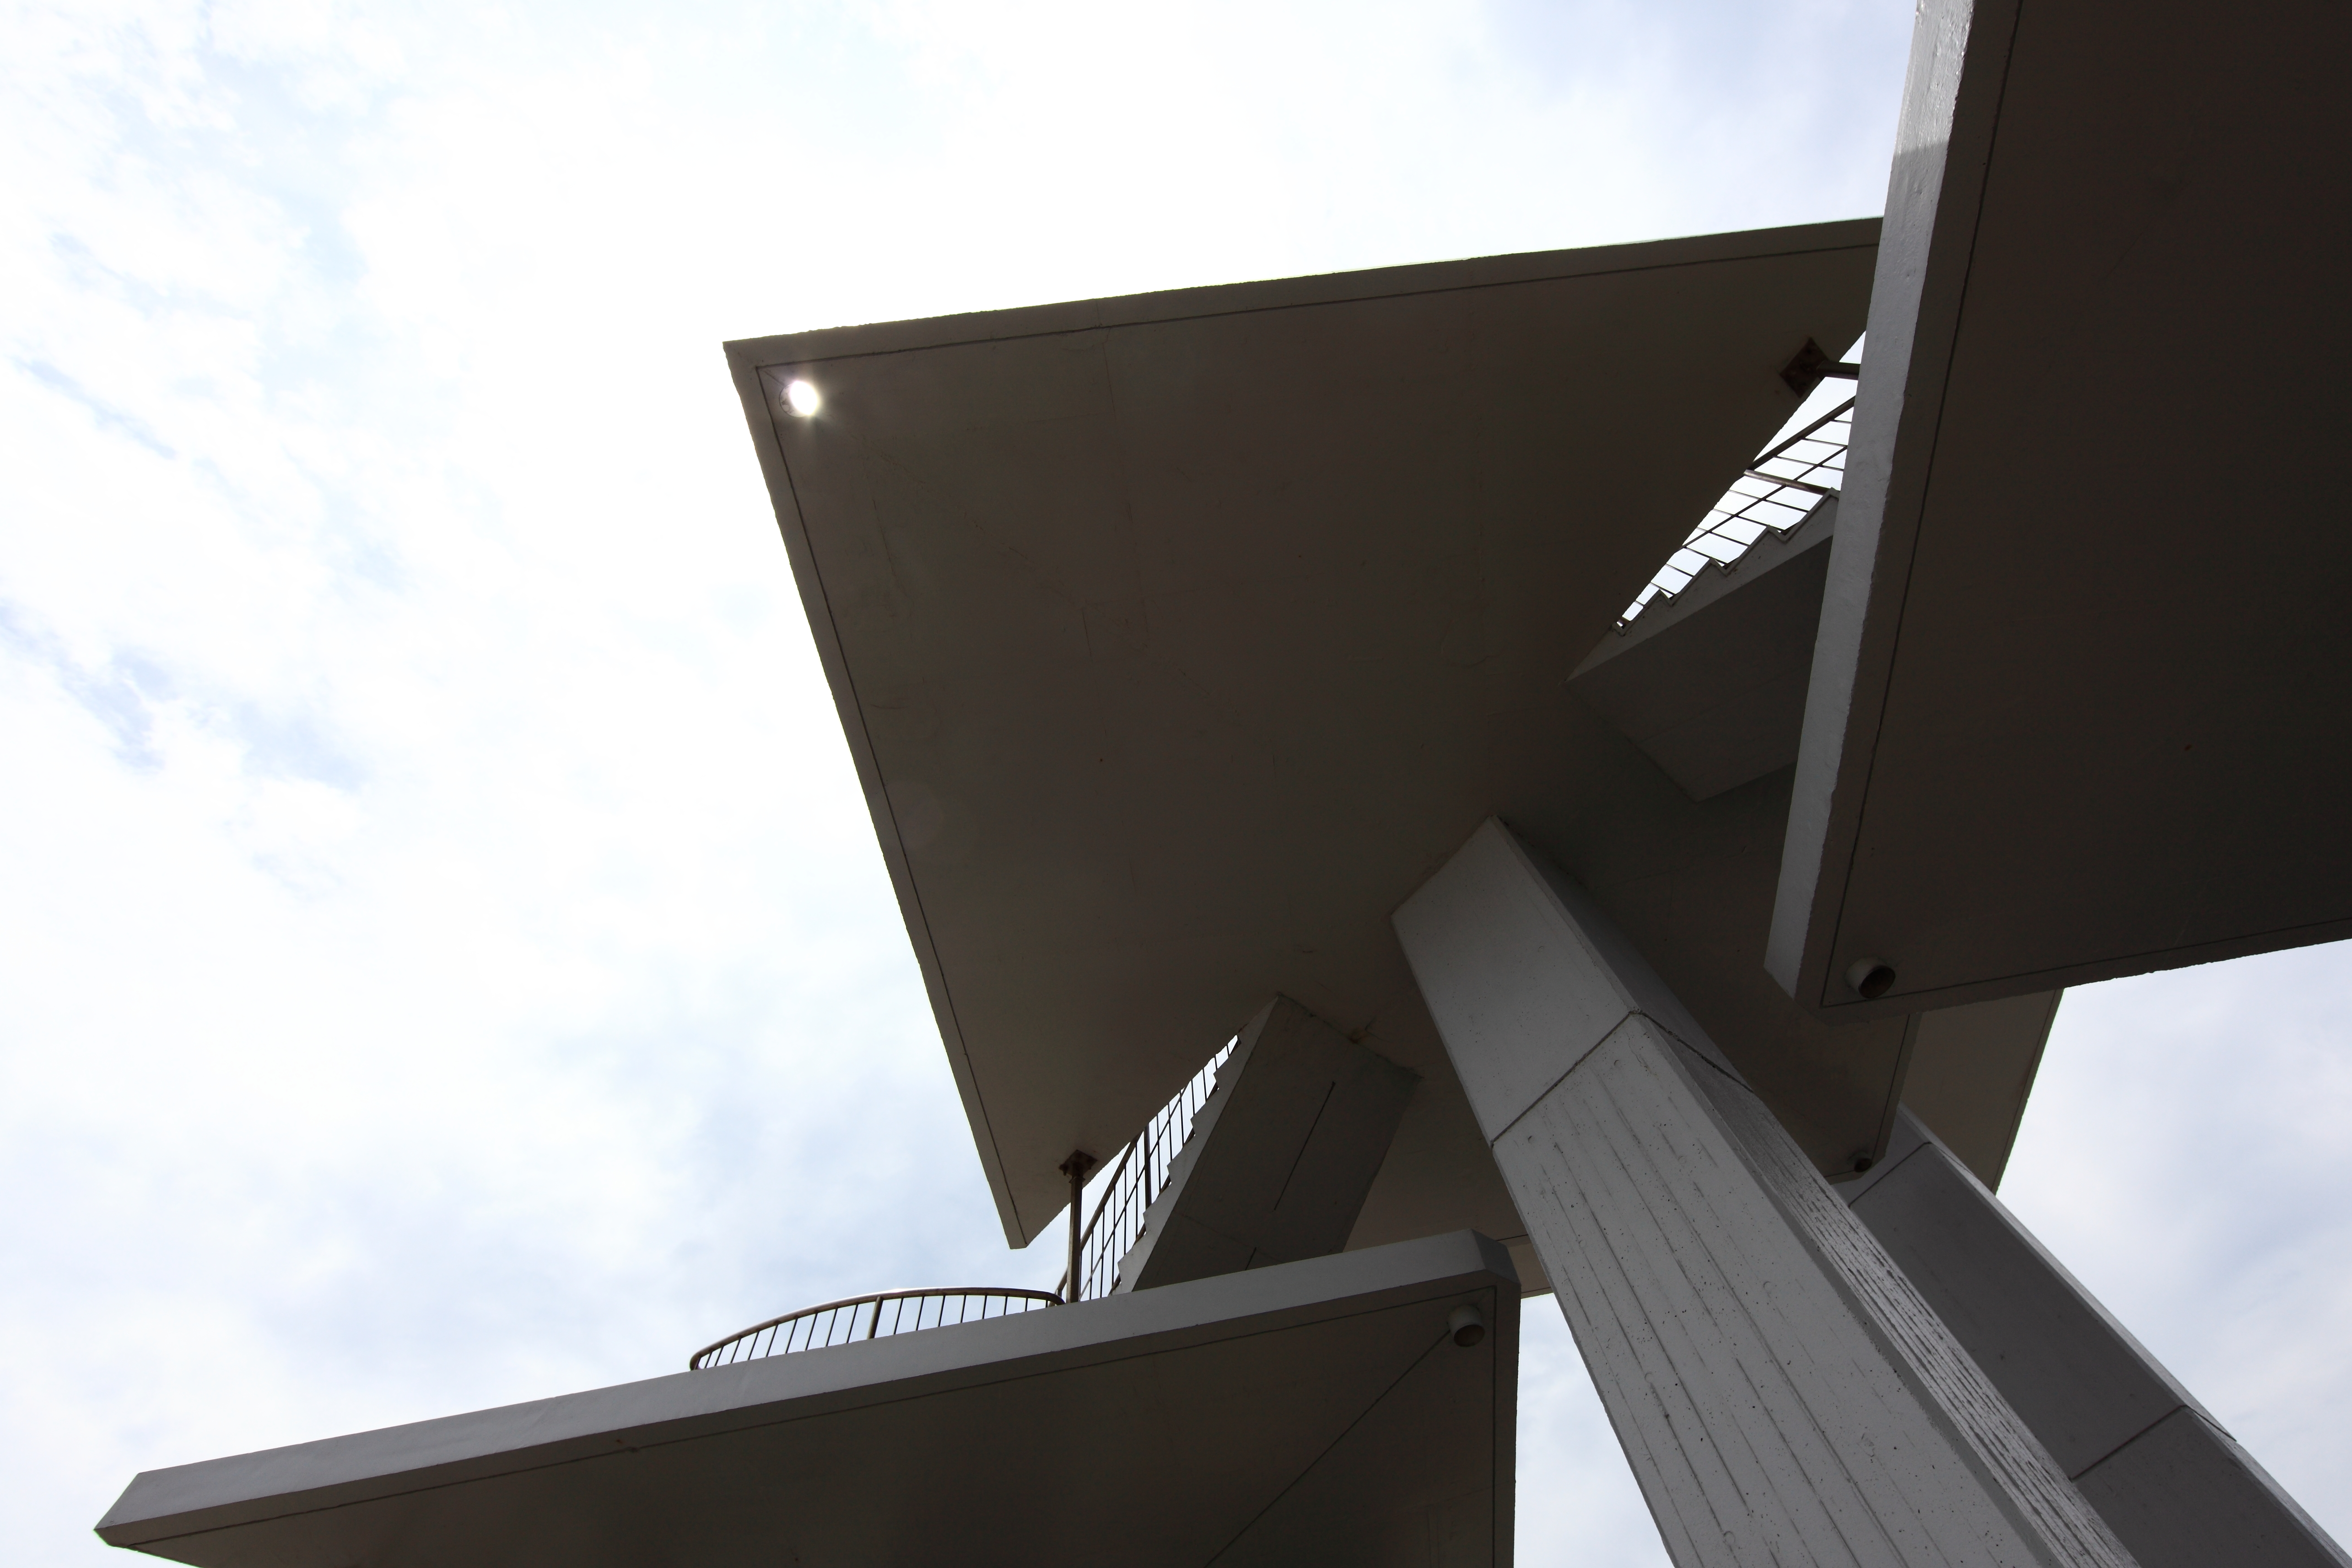
architecture, structure, high, cool image, design, 5d, hires, markii, hi, res, resolution, futtsu, daylighting